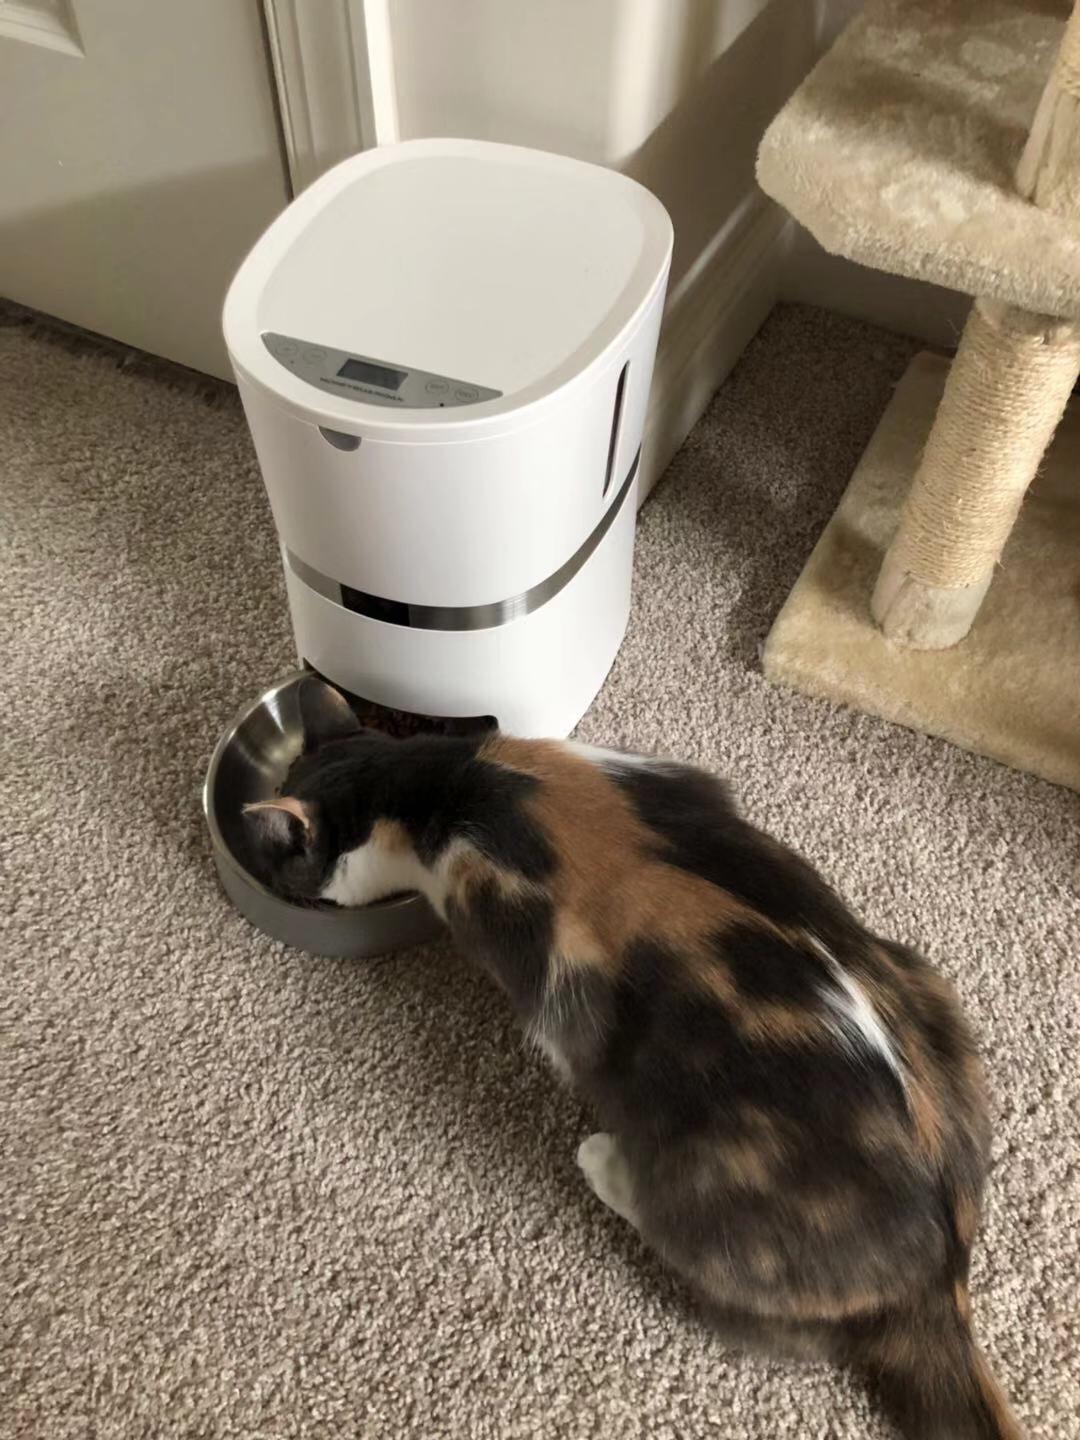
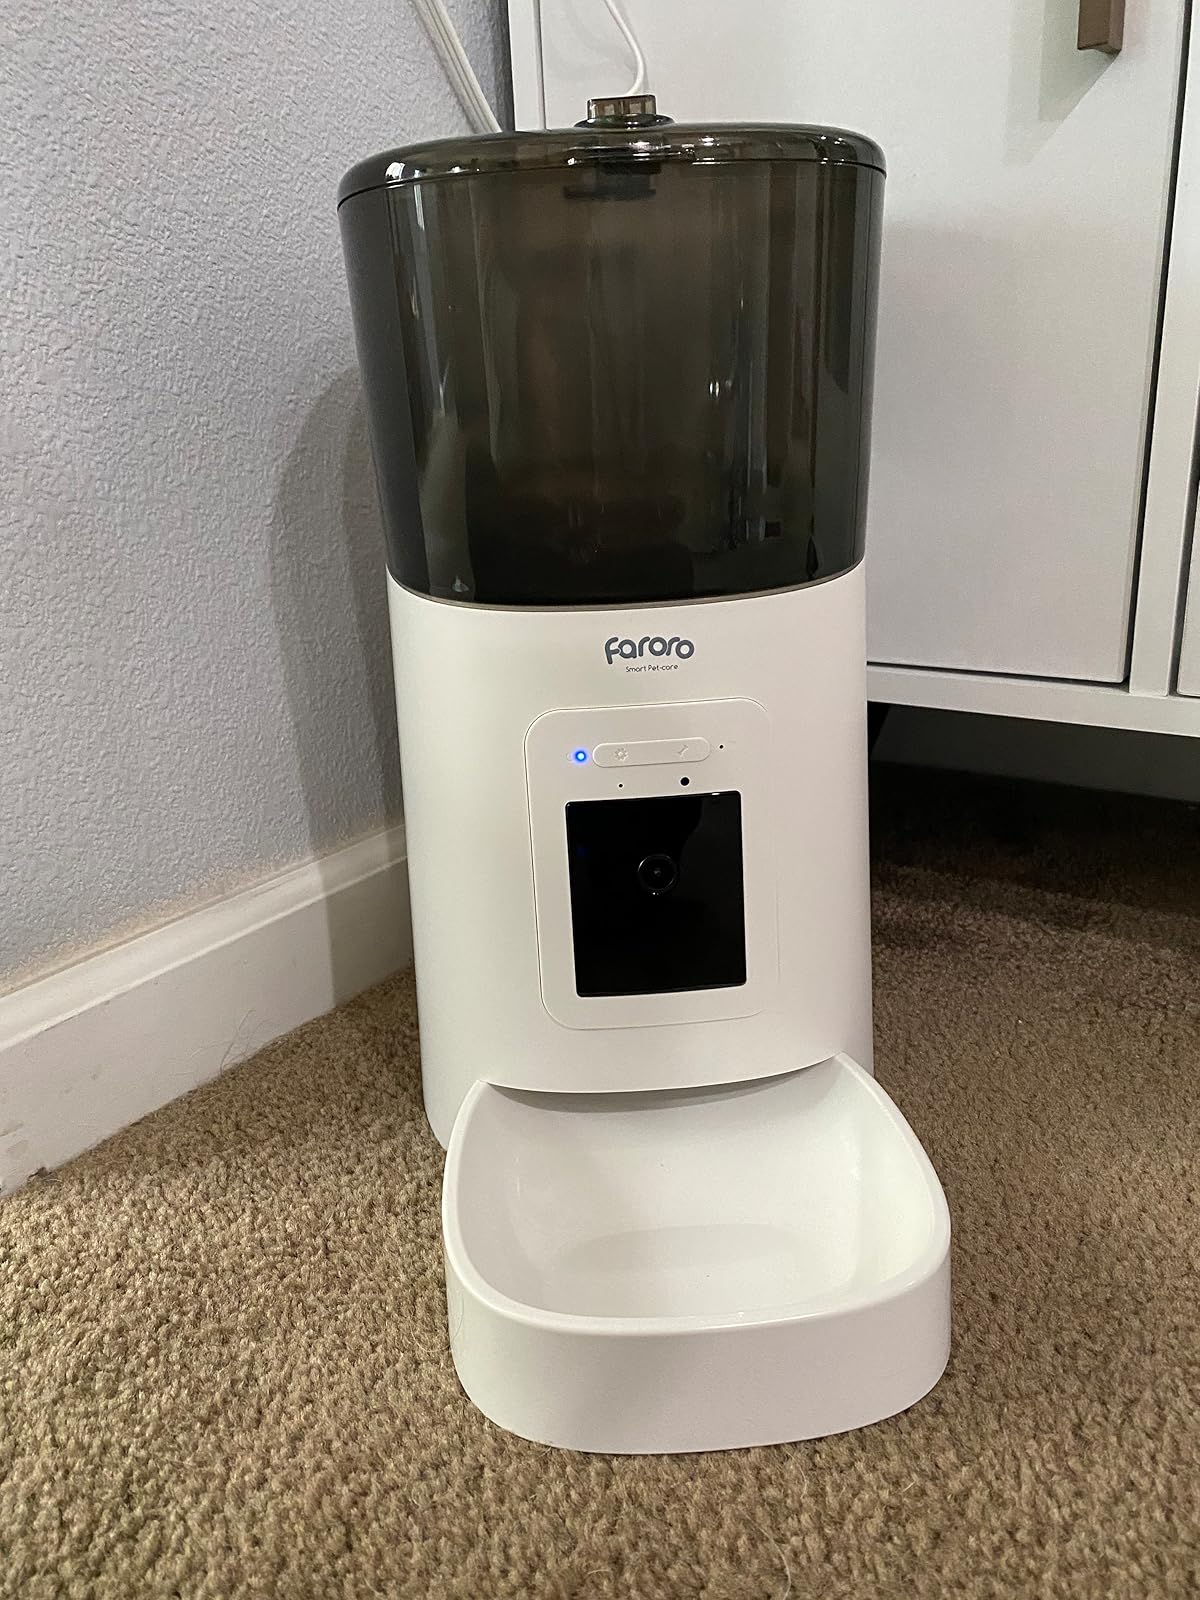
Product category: items_feeder
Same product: no